List of McDonnell Douglas F-4 Phantom II U.S. operators

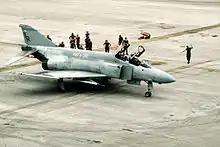
US Marine Corps F-4S

These kind of units are known in Navy parlance as Replacement Air Groups (RAG) or Fleet Replacement Squadrons (FRS). The purpose of these particular training units was to provide fleet squadrons with F-4 Phantom-qualified aircrew and maintenance personnel. During the Vietnam War, they also furnished spare aircraft to replace those lost in combat.